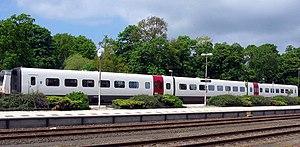
Un train de voyageurs est un train destiné à transporter des personnes. Il est ainsi opposé à un train de fret, destiné à transporter des marchandises.